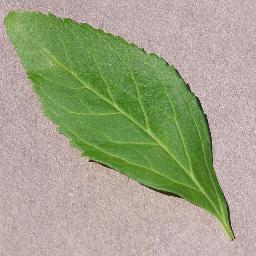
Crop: cherry
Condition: (including_sour)_healthy